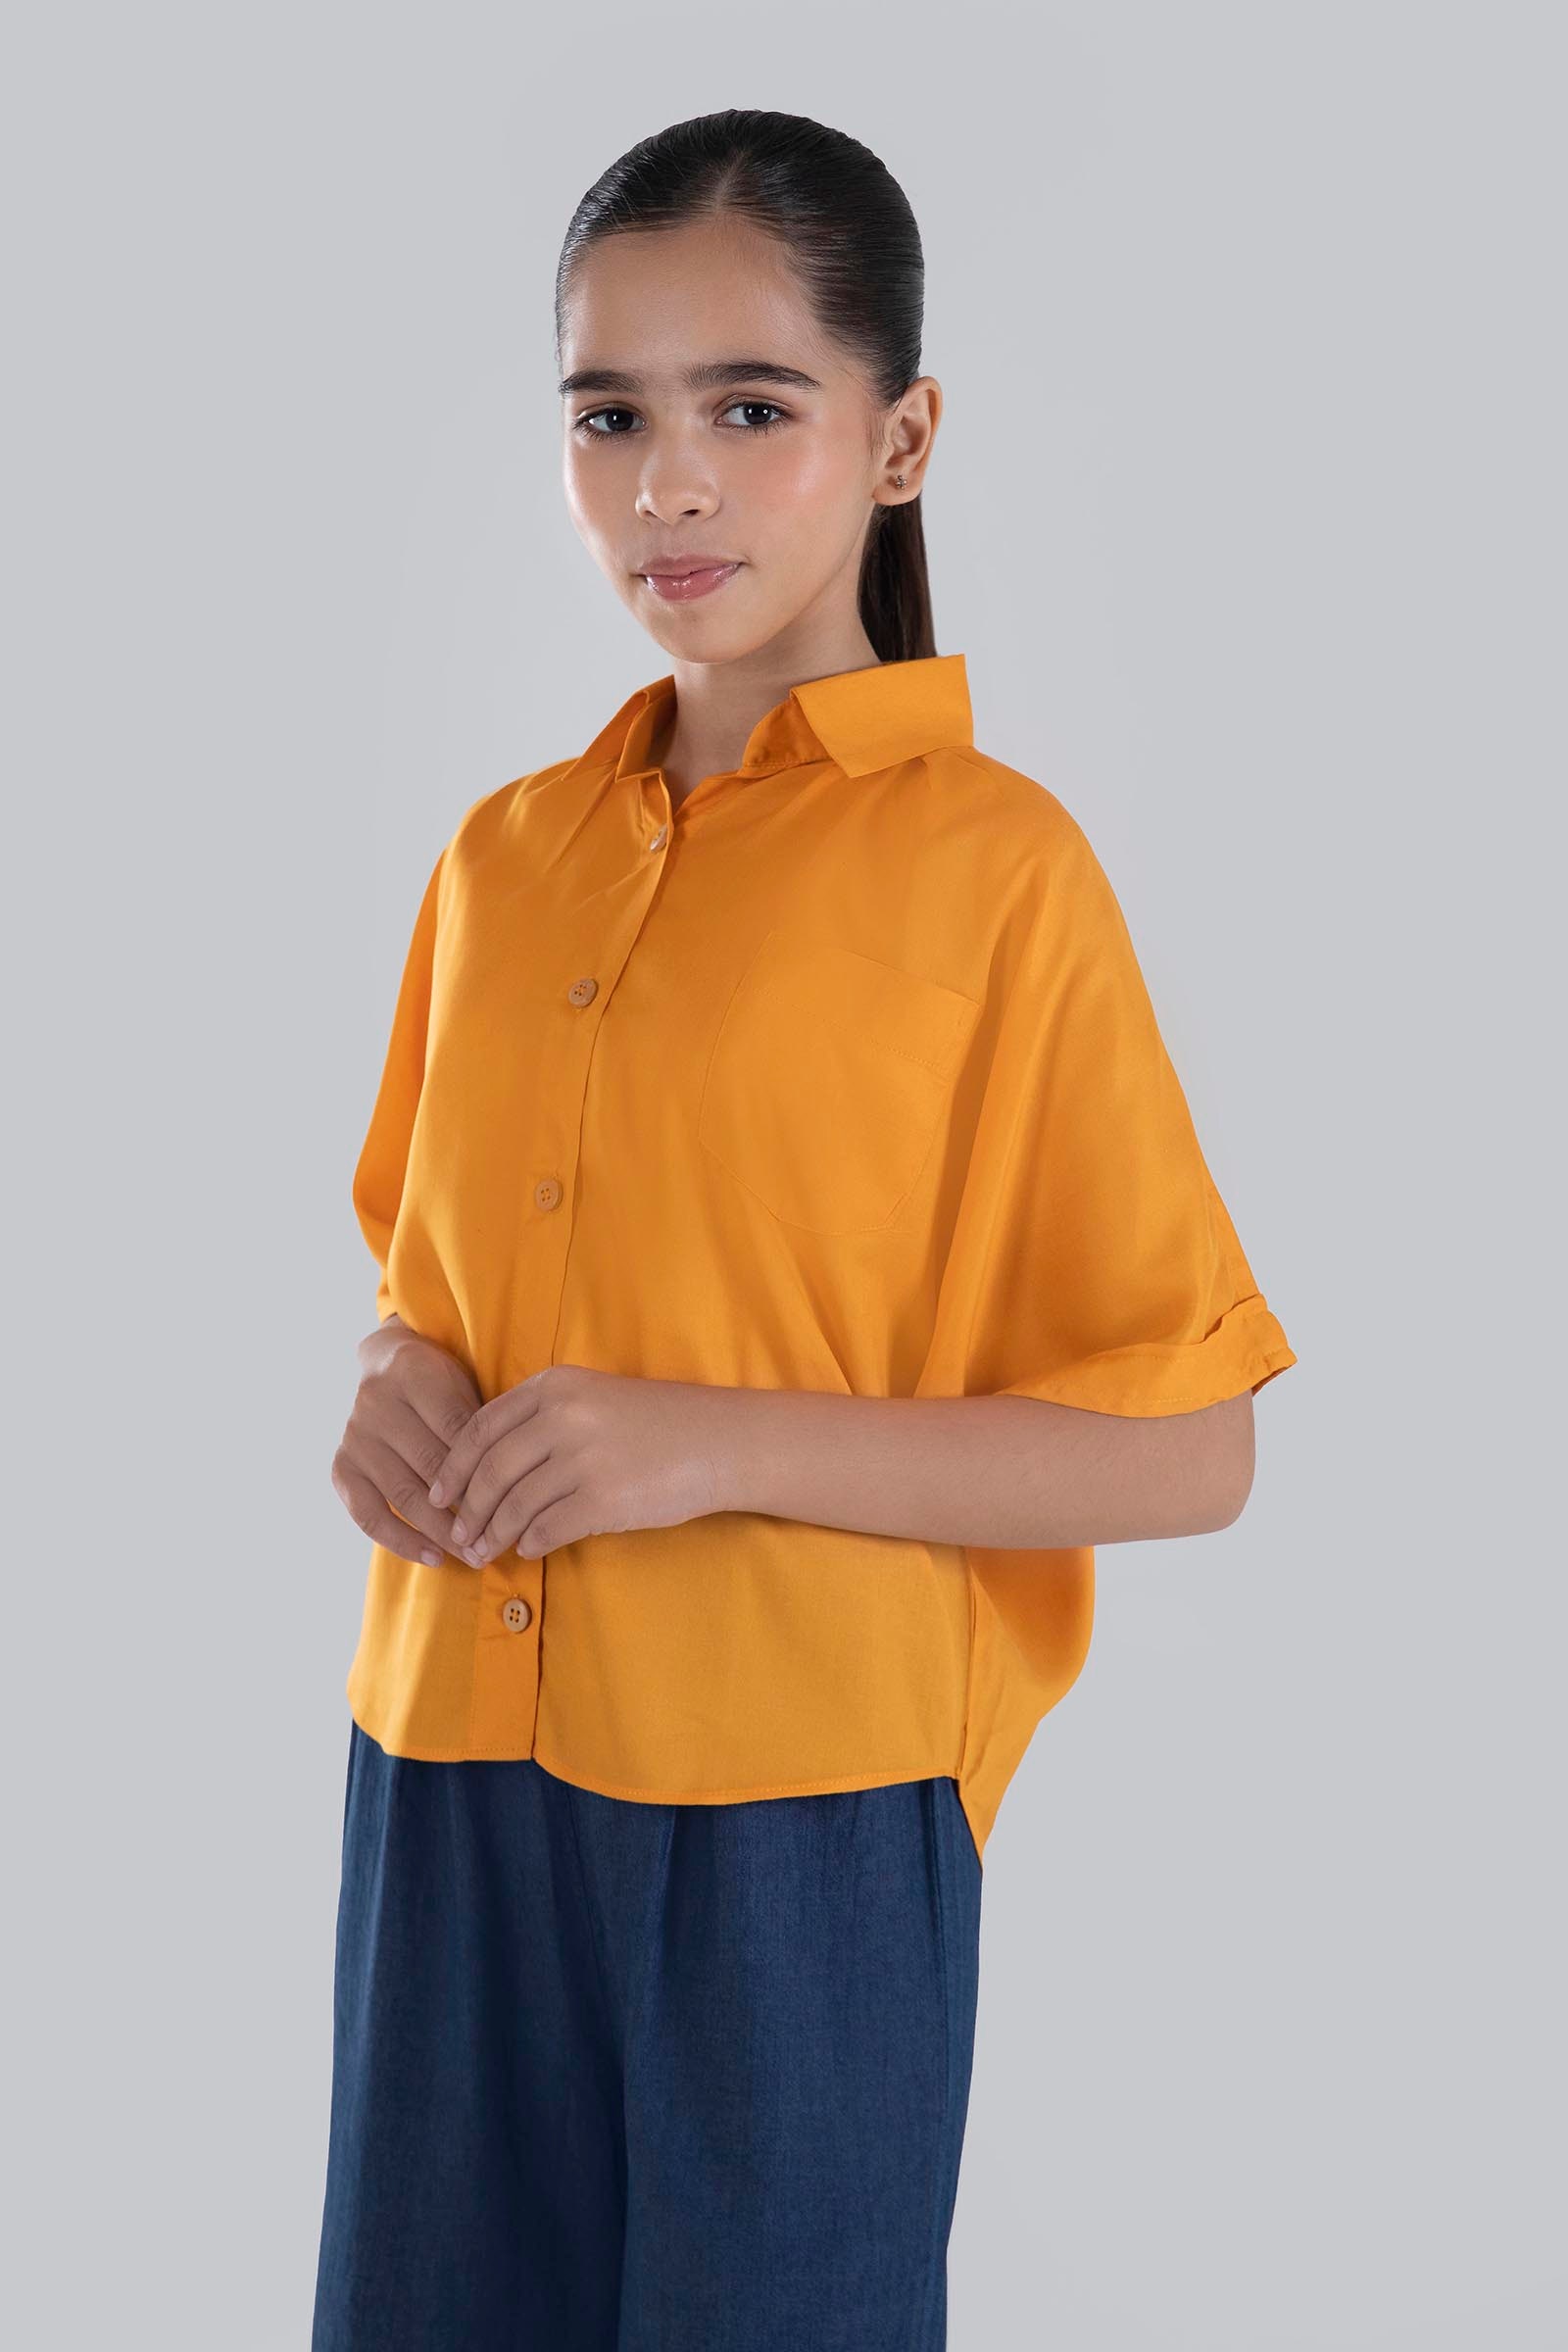
orange karla short sleeve tee